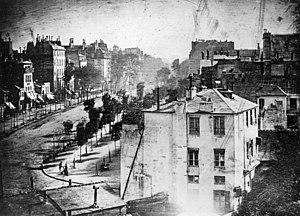
Boulevard du Temple, Paris, 3ème arrondissement, Daguerréotype. Il s'agit probablement de la première photographie d'une personne vivante. Elle représente avant tout une rue fréquentée. Cependant, le temps d'exposition ayant dépassé 10 minutes, le trafic s'avéra trop rapide pour apparaître. Seul apparaît l'homme en bas à gauche, resté immobile le temps de faire cirer ses chaussures. Comme la plupart des daguerréotypes, l'image est inversée latéralement. Italiano: Boulevard du Temple, Parigi, Terzo arrondissement, Dagherrotipo. Si tratta probabilmente della prima fotografia conosciuta di una persona vivente. Rappresenta, innanzi tutto, una via trafficata. Tuttavia, poiche' il tempo di esposizione e' di oltre 10 minuti, il traffico e' passato troppo rapidamente e non appare nell'immagine. Vi appare soltanto l'uomo in basso a sinistra, il quale e' rimasto fermo per il tempo necessario a farsi lucidare le scarpe. Come la maggior parte dagherrotipi, l'immagine e' invertita lateralmente (come in uno specchio). Magyar: A Boulevard du Temple dagerrotípia az első embert ábrázoló fénykép, melyet Louis Daguerre készített 1838-ban, feltehetően párizsi lakásának ablakából. A kép egy forgalmas utat ábrázol, de a hosszú – több mint 10 perces – expozíciós idő miatt csak a kép bal oldalán, a cipőjét tisztíttató mozdulatlan emberalak maradt felismerhető. Română: Boulevard du Temple, Paris, IIIe arrondissement, Daghereotip. Probabil prima fotografie ce prezintă o persoană. În imagine apare o stradă aglomerată, dar din cauza timpului de expunere de peste zece minute, traficul se mişca prea mult pentru a apărea. Excepţie fac omul din stânga-jos, care stătea nemişcat în timp ce i se lustruiau ghetele. Imaginea este în oglindă. Polski: Boulevard du Temple, Paryż, III dzielnica, Dagerotyp. Prawdopodobnie pierwszy obraz fotograficzny żyjącej osoby. Obraz przedstawia ruchliwą ulicę, ale ze względu na czas ekspozycji ponad dziesięć minut, ruch był zbyt duży, aby zarejestrować poszczególne osoby. Wyjątkiem jest człowiek w lewym dolnym rogu, który zatrzymał się w celu wyczyszczenia butów. Trwało to wystarczająco długo, aby uwiecznić się na obrazie. Português: Português: Boulevard du Temple, París, 3ra de Arrondisement, Daguerreótipo. Esta é possivelmente a primeira fotografia de uma pessoa viva, que por ter estado quase parada na rua (presumivelmente a engraxar um sapato) ficou registada apesar do elevado tempo de exposição da imagem - 10 minutos - ao contrário das restantes pessoas que não foram capturadas por se moverem demasiado rapidamente, dando a impressão de uma rua deserta. Note-se que, tal como na maioria do daguerreótipos, a imagem foi tirada em espelho. Русский: Бульвар Тампль, Париж, IIIй район, Дагеротипия. Первое фотоизображение человека. На снимке показана оживленная улица, но так как экспозиция составила более 10 минут, все двигающиеся предметы не были зафиксированы. Исключением является человек в левом нижнем углу, который стоял достаточно долго чтобы проявится на снимке пока чистили его сапоги. Отметим, что изображение является зеркальным отражением. Tiếng Việt: Đại lộ Temple, bức ảnh nổi tiếng của Louis Daguerre chụp ngày 4 tháng 5 năm 1838 tại Paris. Tấm ảnh chụp một con phố trong khoảng thời gian 10 phút, do hạn chế về kỹ thuật ở thời kỳ đó. Tất cả các xe cộ chuyển động đều không hiện trong tấm hình. Riêng ở góc trái, một người đàn ông đứng yên để đánh giày và đây là tấm hình đầu tiên có ghi lại hình ảnh con người.